Farscape

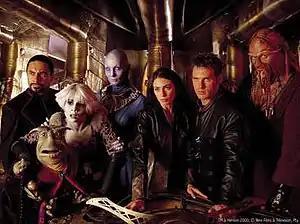
From left to right: Bialar Crais, Rygel XVI (front), Chiana, Zhaan, Aeryn Sun, John Crichton, Ka D'Argo.

Between 2000 and 2002, "Farscape" won three Saturn Awards for Best Syndicated/Cable TV Series and one Best TV Actor (Browder). Additionally, in 1999, it received nominations for Best TV Actress (Claudia Black) and Saturn Award for Best Supporting Actress on Television (Virginia Hey). In 2002, it received nominations for Best TV Actress (Black), Best Supporting TV Actor (Anthony Simcoe), and Best Supporting TV Actress (Gigi Edgley).